Northwood, New Zealand

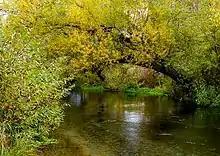
The Styx River flowing through The Groynes

Northwood had a population of 4,266 at the 2018 New Zealand census, an increase of 108 people (2.6%) since the 2013 census, and an increase of 1,293 people (43.5%) since the 2006 census. There were 1,650 households, comprising 2,097 males and 2,166 females, giving a sex ratio of 0.97 males per female, with 681 people (16.0%) aged under 15 years, 609 (14.3%) aged 15 to 29, 2,037 (47.7%) aged 30 to 64, and 939 (22.0%) aged 65 or older.